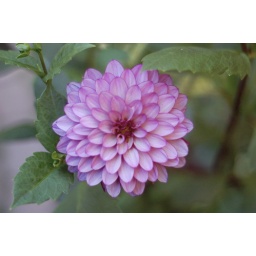
flower at the bed and breakfast I stayed in